Akureyri

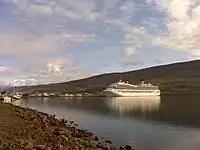
Cruise ship in the harbour

During World War II, Akureyri was one of three air bases used by the Norwegian-British No. 330 Squadron RNoAF. The squadron, which was formed on 25 April 1941, flew Northrop N-3PB bombers: 'A' flight was based at RAF Reykjavik, 'B' flight at Akureyri and 'C' flight at Budareyri (Reyðarfjörður now). On 1 December 1940, 'A' and 'B' flights ceased operating from Norwegian bases, but 'C' flight continued to fly Northrop N-3PBs from Akureyri until 5 April 1943. No. 330 Squadron RNoAF also operated Catalina flying boats from Akureyri, which protected convoys between the United States, the United Kingdom, and Murmansk in northern Russia from attack by German submarines. Under the German plan for invasion of Iceland, "Operation Ikarus", Akureyri was scheduled as one of two ports at which the Germans were to land.